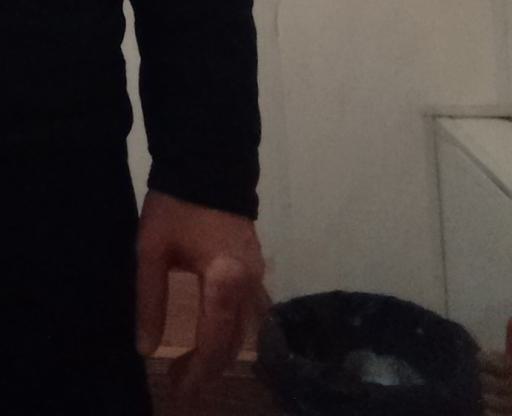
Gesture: no_gesture